Heart-Shaped Box

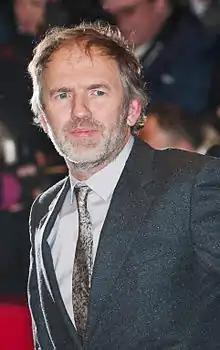
Anton Corbijn, director of the "Heart-Shaped Box" music video, pictured in 2012.

The "Heart-Shaped Box" video was the only music video made for "In Utero", and the last video released by the band. Cobain had originally approached American filmmaker Kevin Kerslake, who had directed the band's last four music videos, for the songs "Come as You Are", "Lithium", "In Bloom", and "Sliver", to direct it. Five treatments were prepared by Kerslake between July 14 and August 12, and included scenes of Cobain kissing American author William S. Burroughs, whom Cobain had wanted in the video, and the band hanging by their necks from tree branches. However, no shoot arrangements were made, and by the end of August, the group had elected to work with Dutch photographer and video director Anton Corbijn instead.